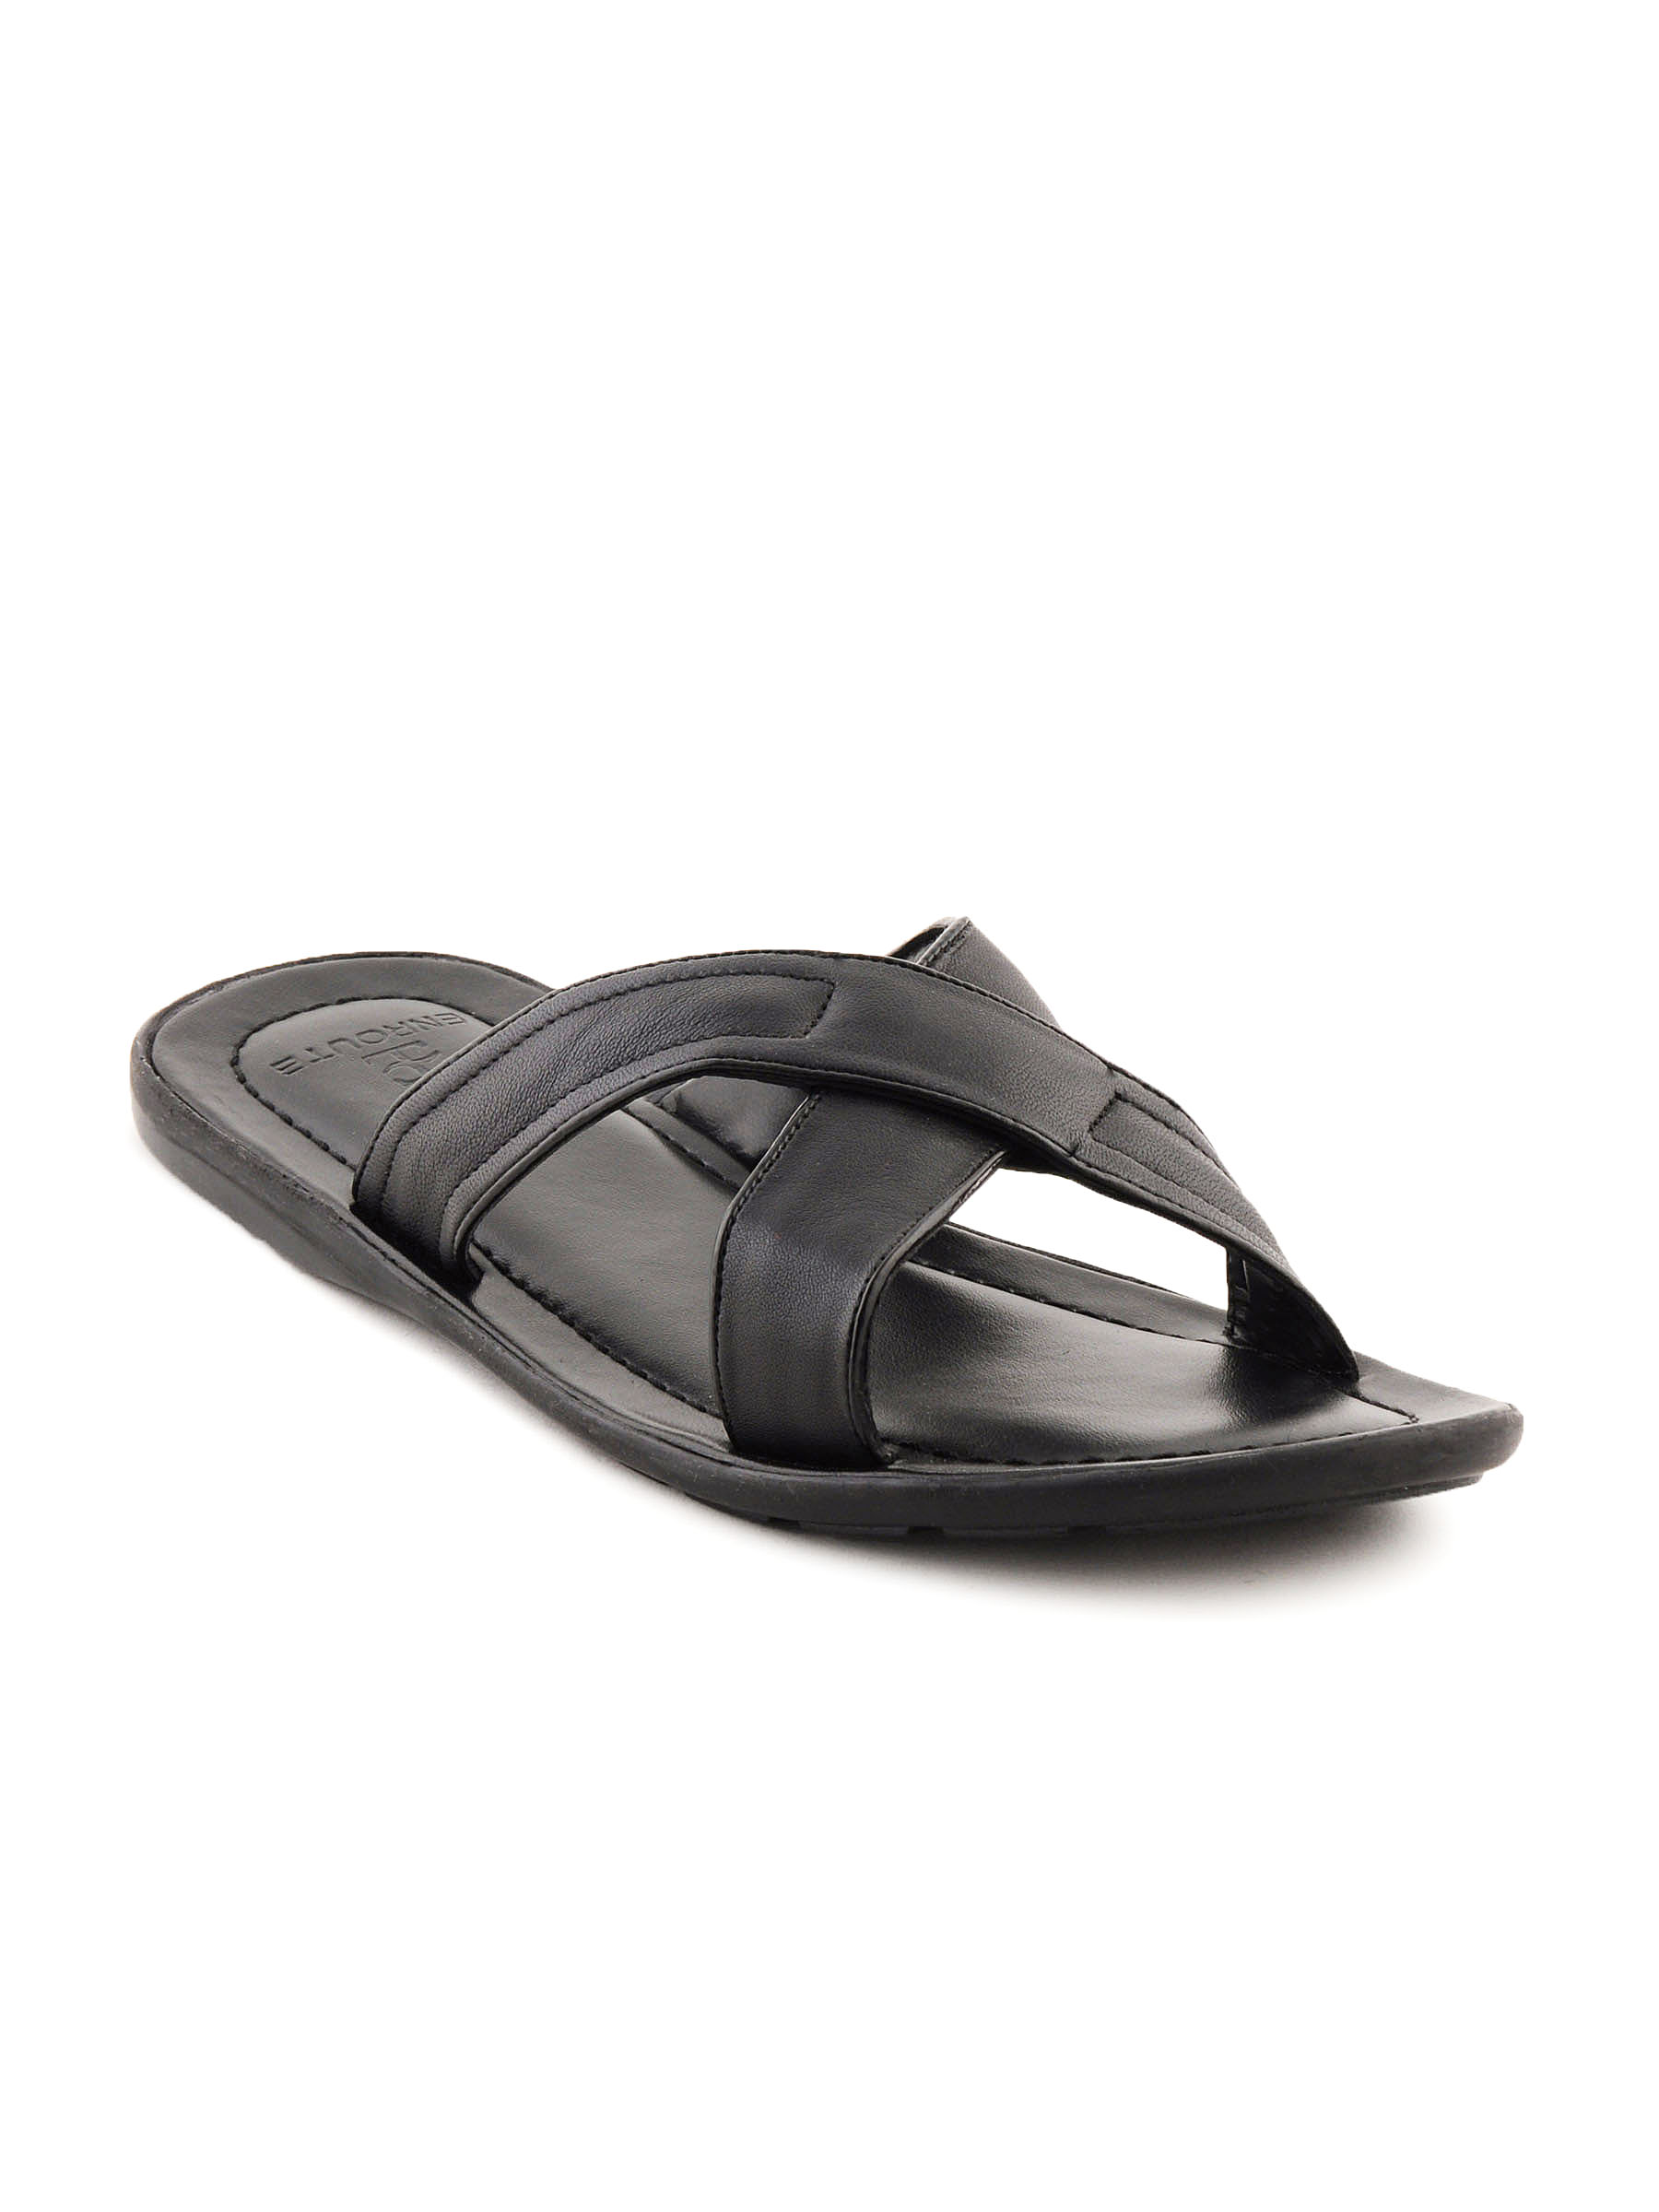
Enroute Men Leather Black Sandals
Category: Footwear / Sandal / Sandals
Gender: Men
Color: Black
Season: Summer 2012
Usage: Casual